Gyles Brandreth

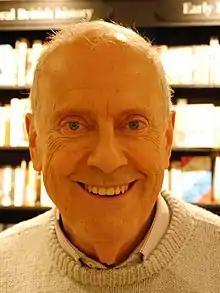
Gyles Brandreth in 2022

Gyles Daubeney Brandreth (born 8 March 1948) is a British broadcaster, writer and former politician. He has worked as a television presenter, theatre producer, journalist, author and publisher.